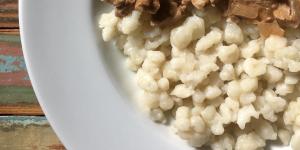
spatzle o spaetzle